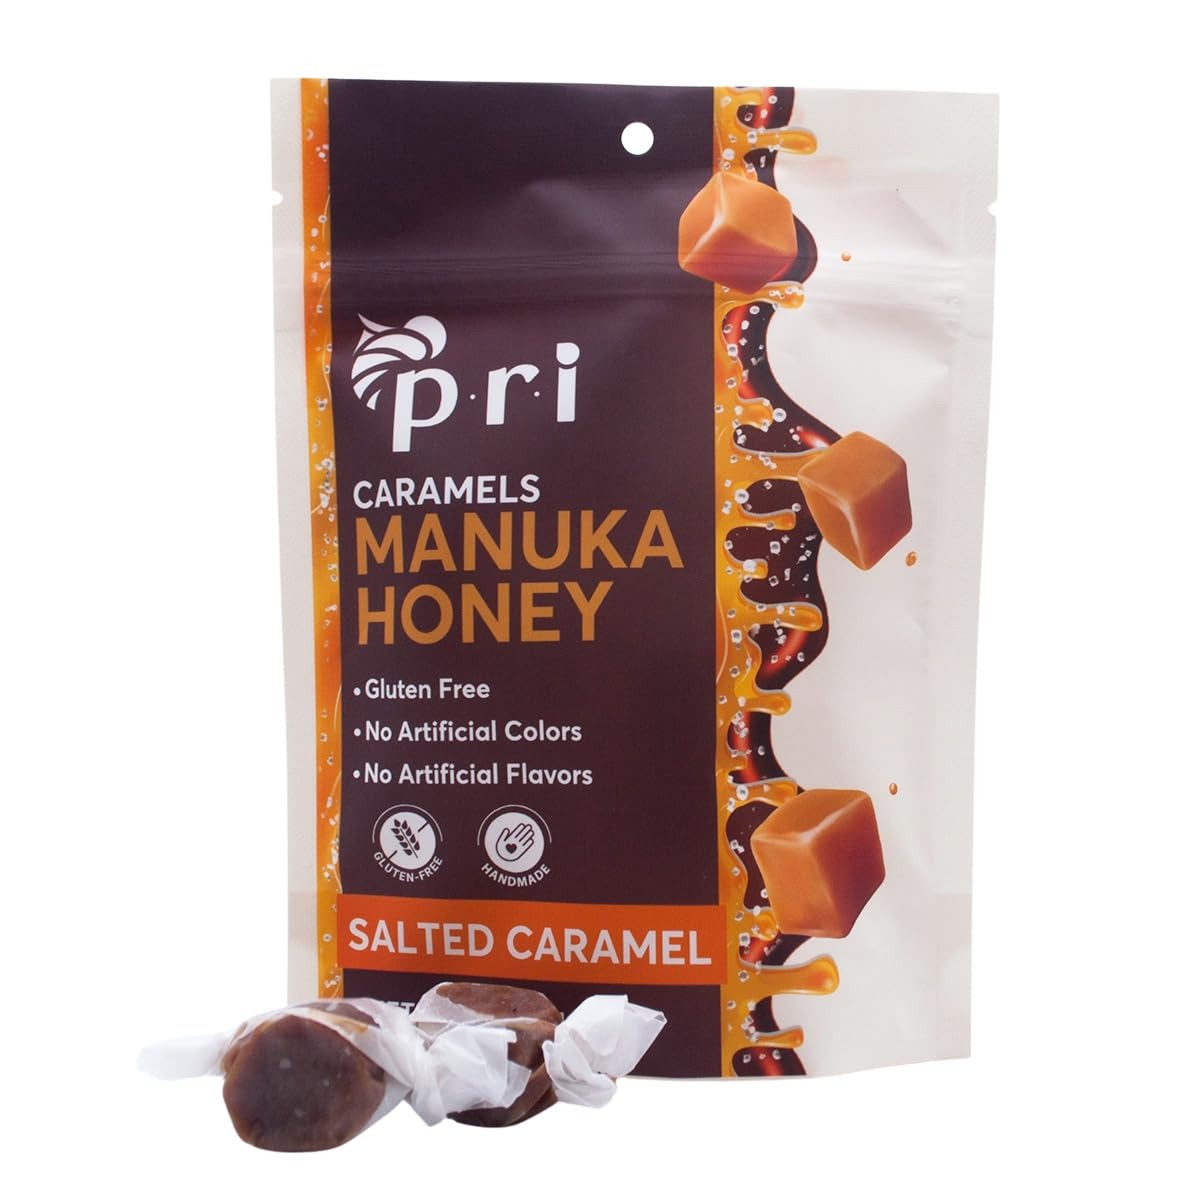
Item Name: P.R.I Manuka Honey Salted Caramels, Sweet and Chewy All Natural Treat, 4oz
Bullet Point 1: CLASSIC TREAT: PRI’s mouth watering Salted Manuka Honey Caramels are made with genuine manuka honey and mineral-rich sea salt, creating the ideal sweet treat. Enjoy the old-fashion, soft chewy caramels with all the energy and immunity boosting benefits of manuka honey.
Bullet Point 2: ALL NATURAL INGREDIENTS: No corn syrup. No artificial ingredients, preservatives, or dyes. Naturally gluten-free and soy-free.
Bullet Point 3: POWERED BY MANUKA HONEY: Our Nuggets are made with energy and immunity boosting Manuka honey from New Zealand, which makes them a perfect sweet treat with benefits!
Bullet Point 4: CONVENIENTLY INDIVIDUALLY WRAPPED: Easy to take with you on-the-go or to pour into a shareable candy bowl, these sweet treats are individually wrapped and a perfect anytime treat.
Bullet Point 5: ORIGINAL IMPORTERS OF MANUKA: Passionate about manuka honey’s benefits, we offer a diverse range of Manuka products, from raw honey to tasty treats to soothing throat care.
Product Description: PRI Salted Manuka Honey Caramels – A Sweet and Salty Delight! Take your taste buds on a flavor adventure with our Salted Manuka Honey Caramels. Each piece starts with a crisp snap, revealing a creamy flow of handcrafted caramel blended with New Zealand MGO 60+ Manuka Honey. These luscious flavors are encased in a silky coat of rich, 99% cocoa dark chocolate and finished with a sprinkle of sea salt for the perfect balance of sweet and salty.Crafted with care using simple, natural ingredients – Manuka Honey, 99% cocoa dark chocolate, caramel flavoring, and sea salt – this indulgent treat is free from artificial ingredients and corn syrups. Individually wrapped for convenience and freshness, PRI Salted Manuka Honey Caramels are perfect for sharing, gifting, or enjoying anytime as a better-for-you twist on a classic treat.
Value: 5.0
Unit: Ounce

Price: 7.99